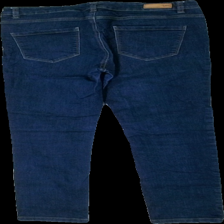
View: back
Type: Jeans
Category: Ladies
Brand: Hamton Republic (Kappahl)
Colors: Blue
Material: 100% cotton
Cut: Tight
Size: 40
Season: All
Trend: Denim
Price range: <50
Recommended usage: Recycle
Description: Blue slim jeans
Comment: Slitna knän